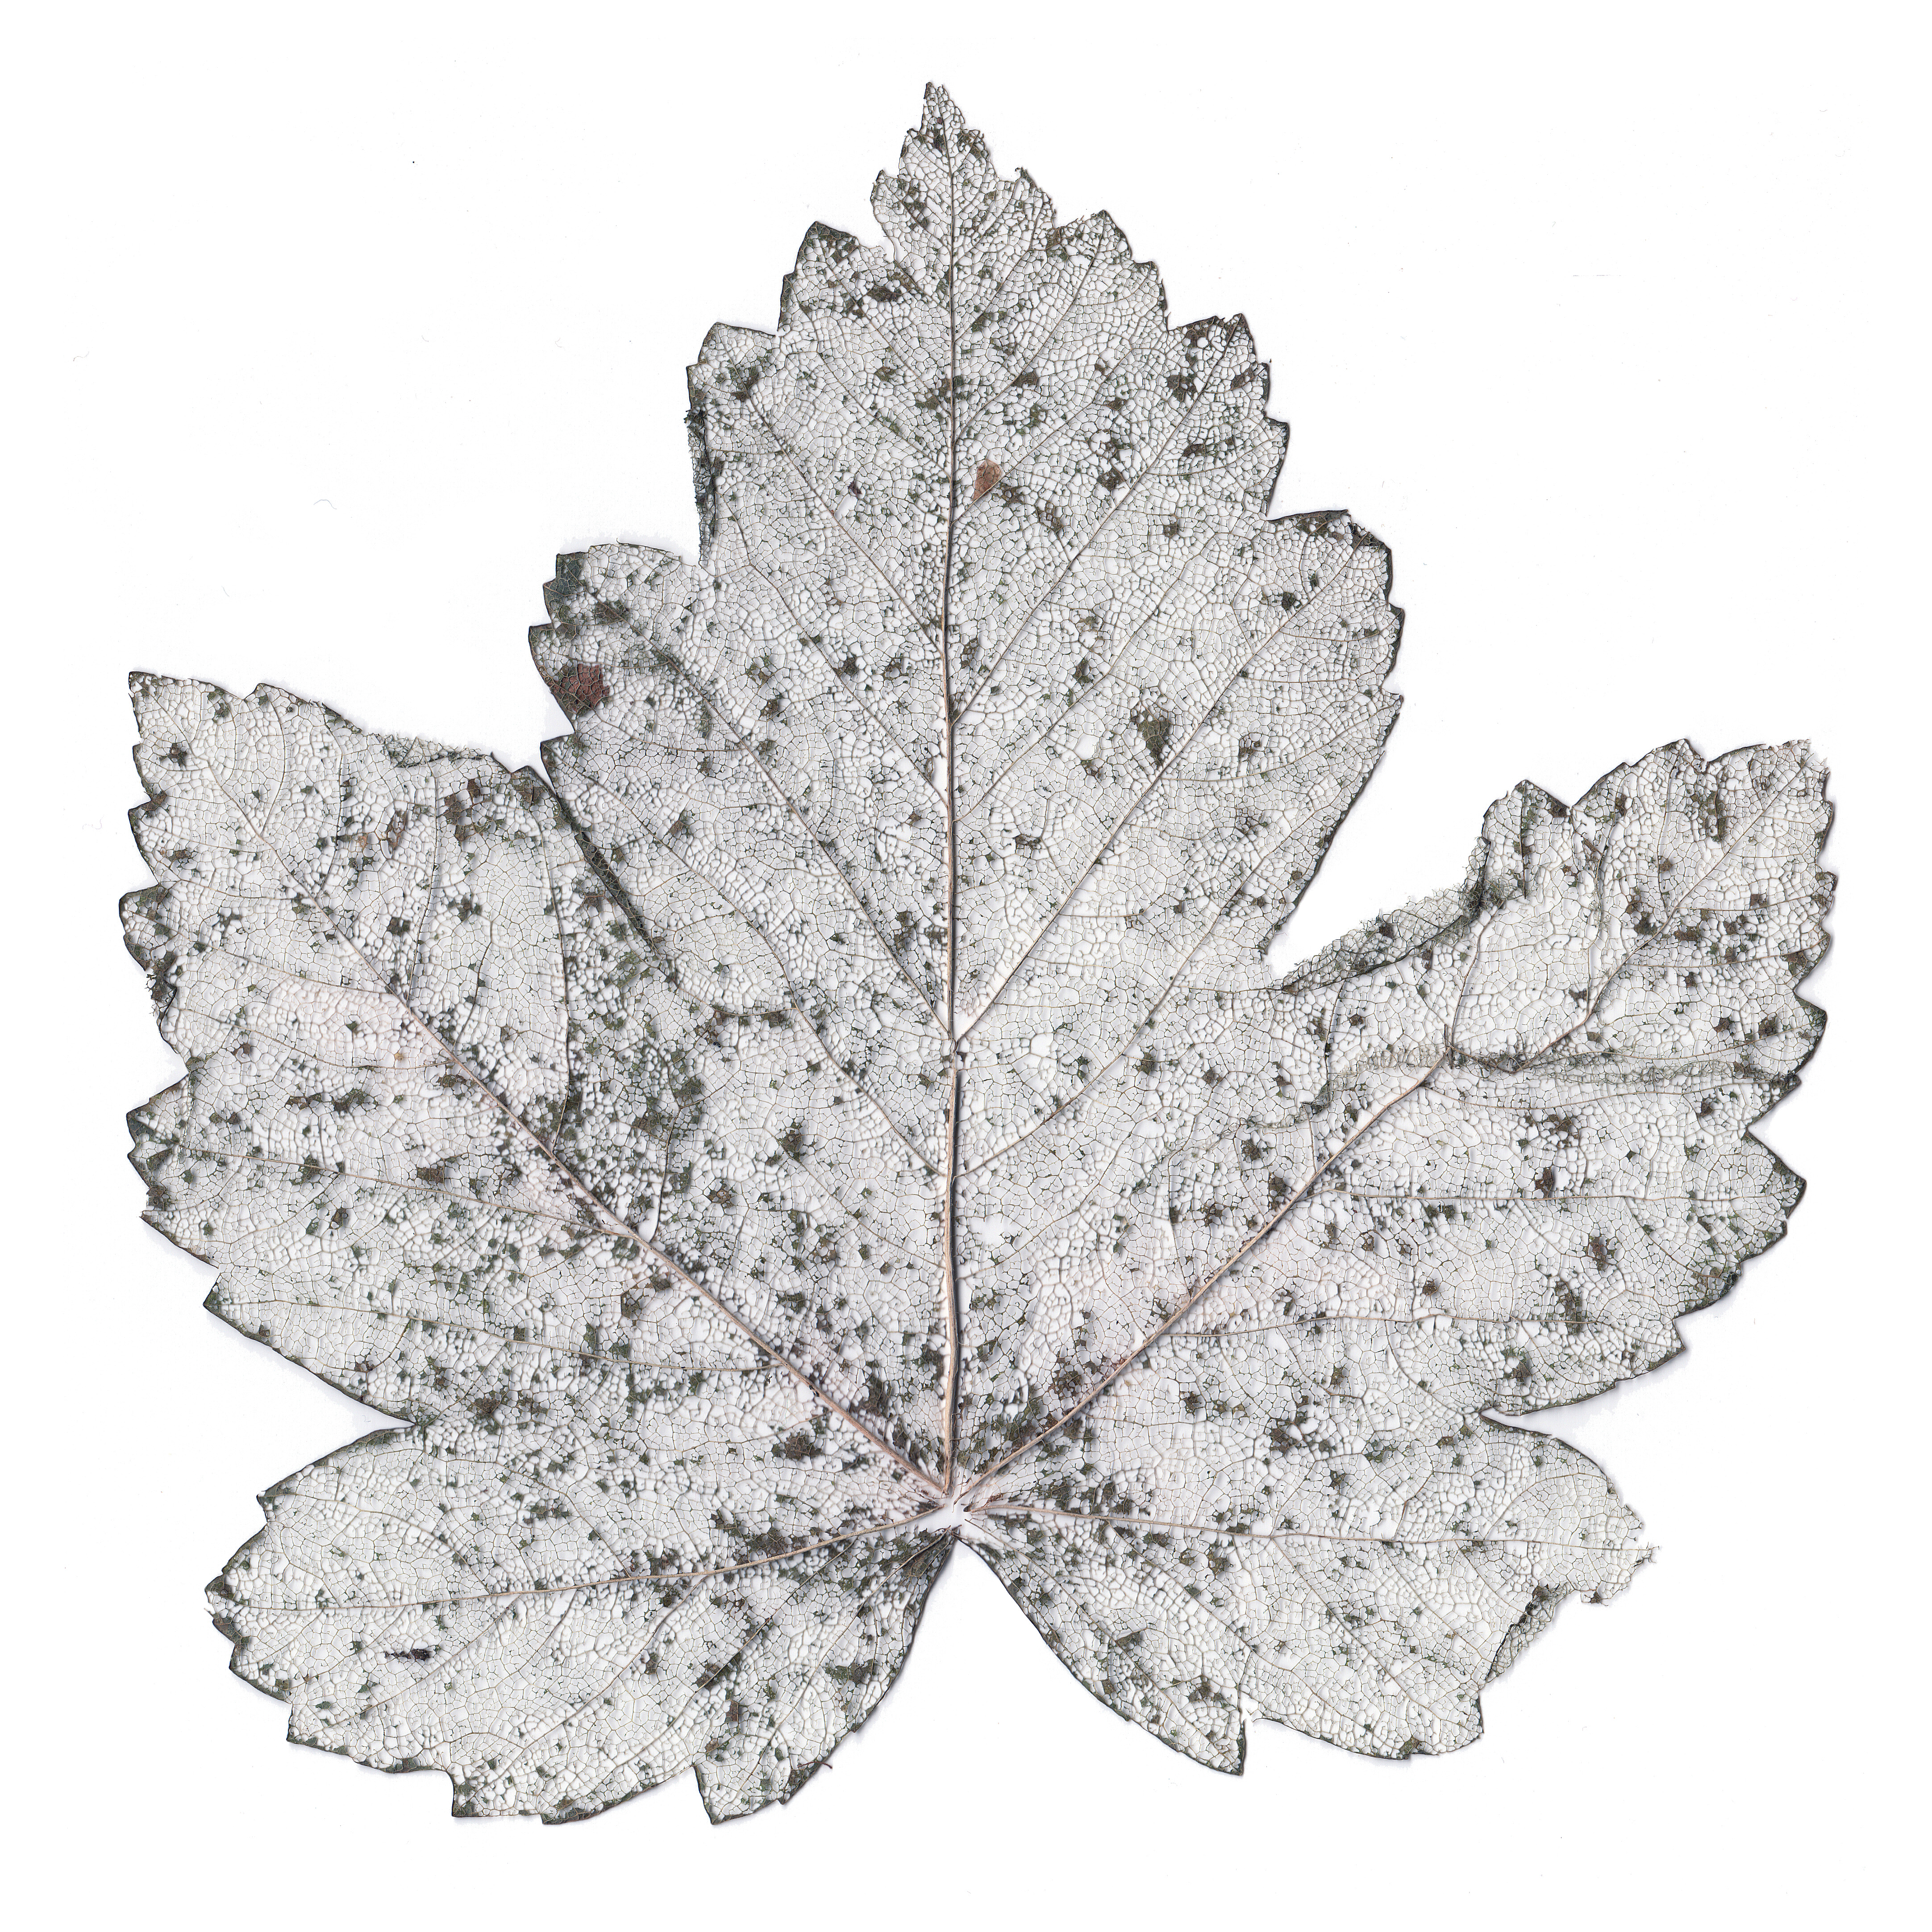
tree, branch, structure, plant, leaf, flower, petal, dead, maple leaf, veins, scan, remains, network, scanner, scannedart, woody plant